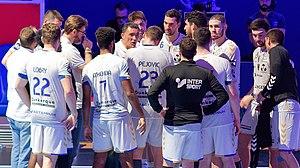
Rencontre de LidlStarligue entre le PSG et l'S Dunkerque. A Coubertin, le 08 mars 2017.
Patrick Cazal, né le 6 avril 1971 à Saint-Joseph, est un handballeur français originaire de La Réunion. Considéré comme l'un des meilleurs gauchers de sa génération, il est notamment double champion du monde en 1995 et en 2001. Il est depuis 2011 entraîneur du Dunkerque Handball Grand Littoral.